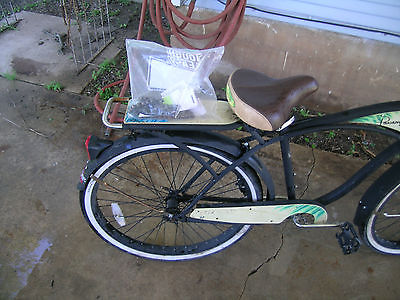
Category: bicycle